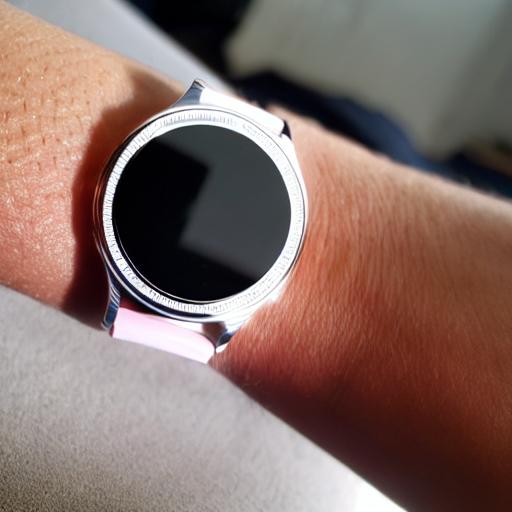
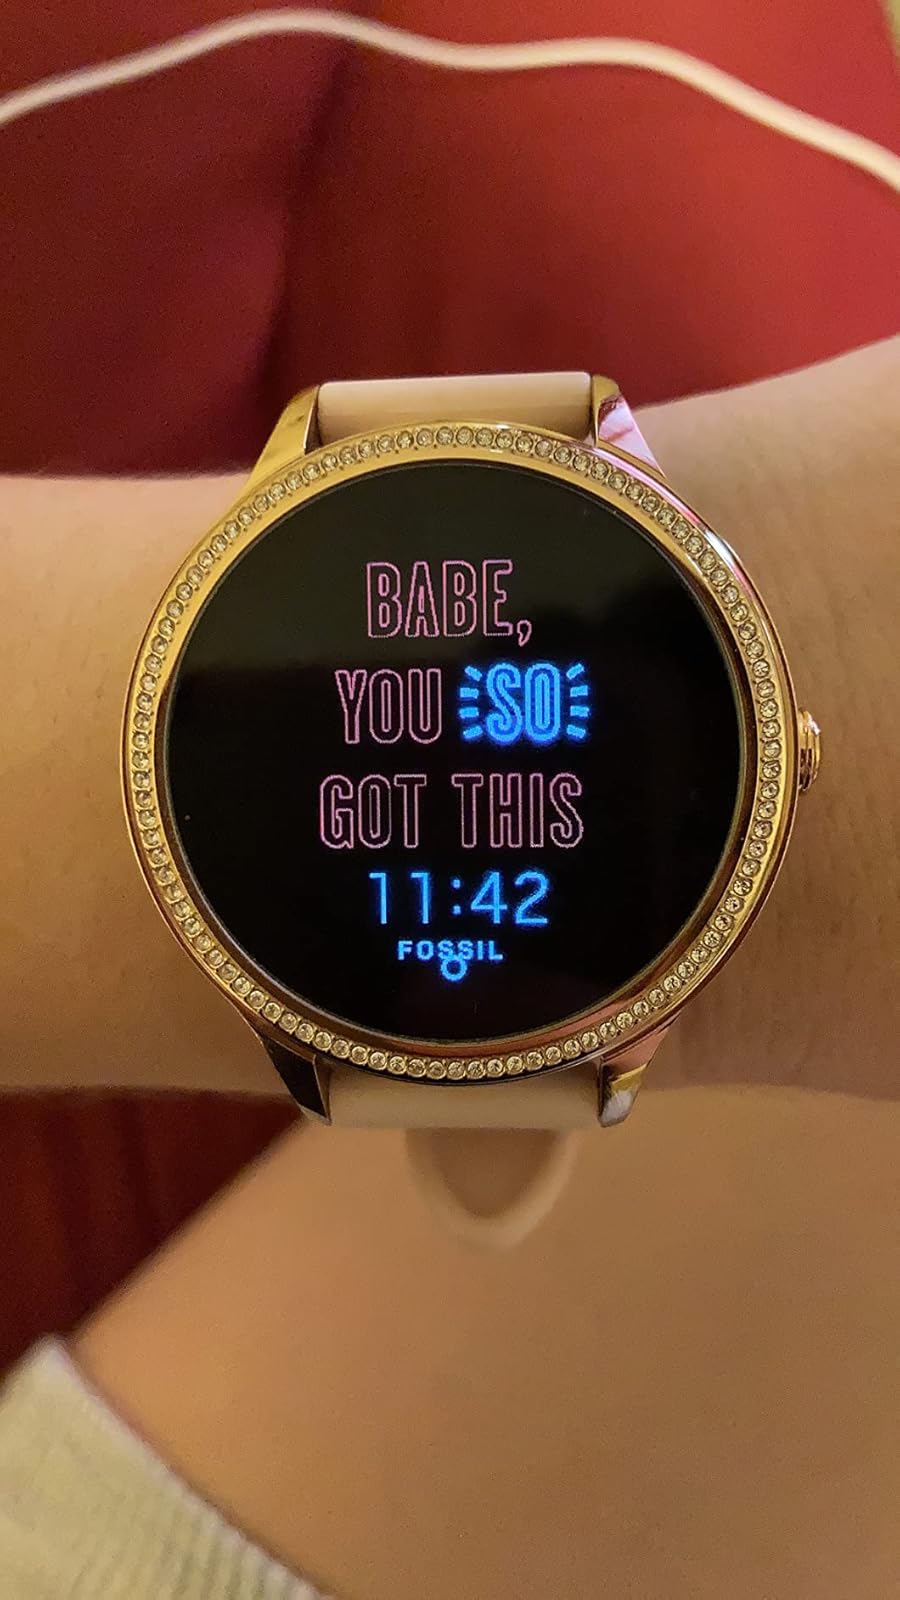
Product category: smartwatch
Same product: no